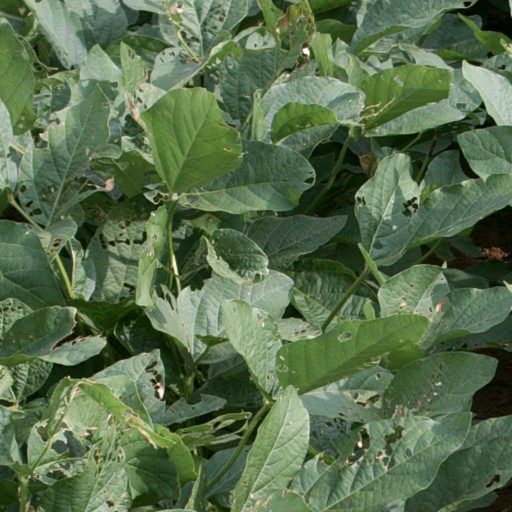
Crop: soybean